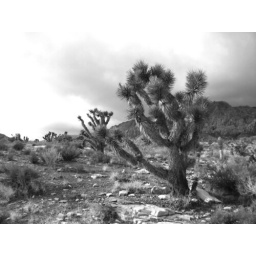
joshua trees in black and white